B41 nuclear bomb

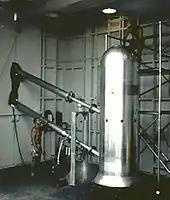
TX-41 'Bassoon Prime' test device within shot-cab during Operation Redwing; the progenator of the air-deliverable B-41

In June 1955, the US Department of Defense requested a feasibility study for a Class B (over weight) bomb and warhead. By mid-1956, US Air Force Strategic Air Command produced a requirement for a Class B bomb, while the DoD produced a requirement for a Class B warhead.